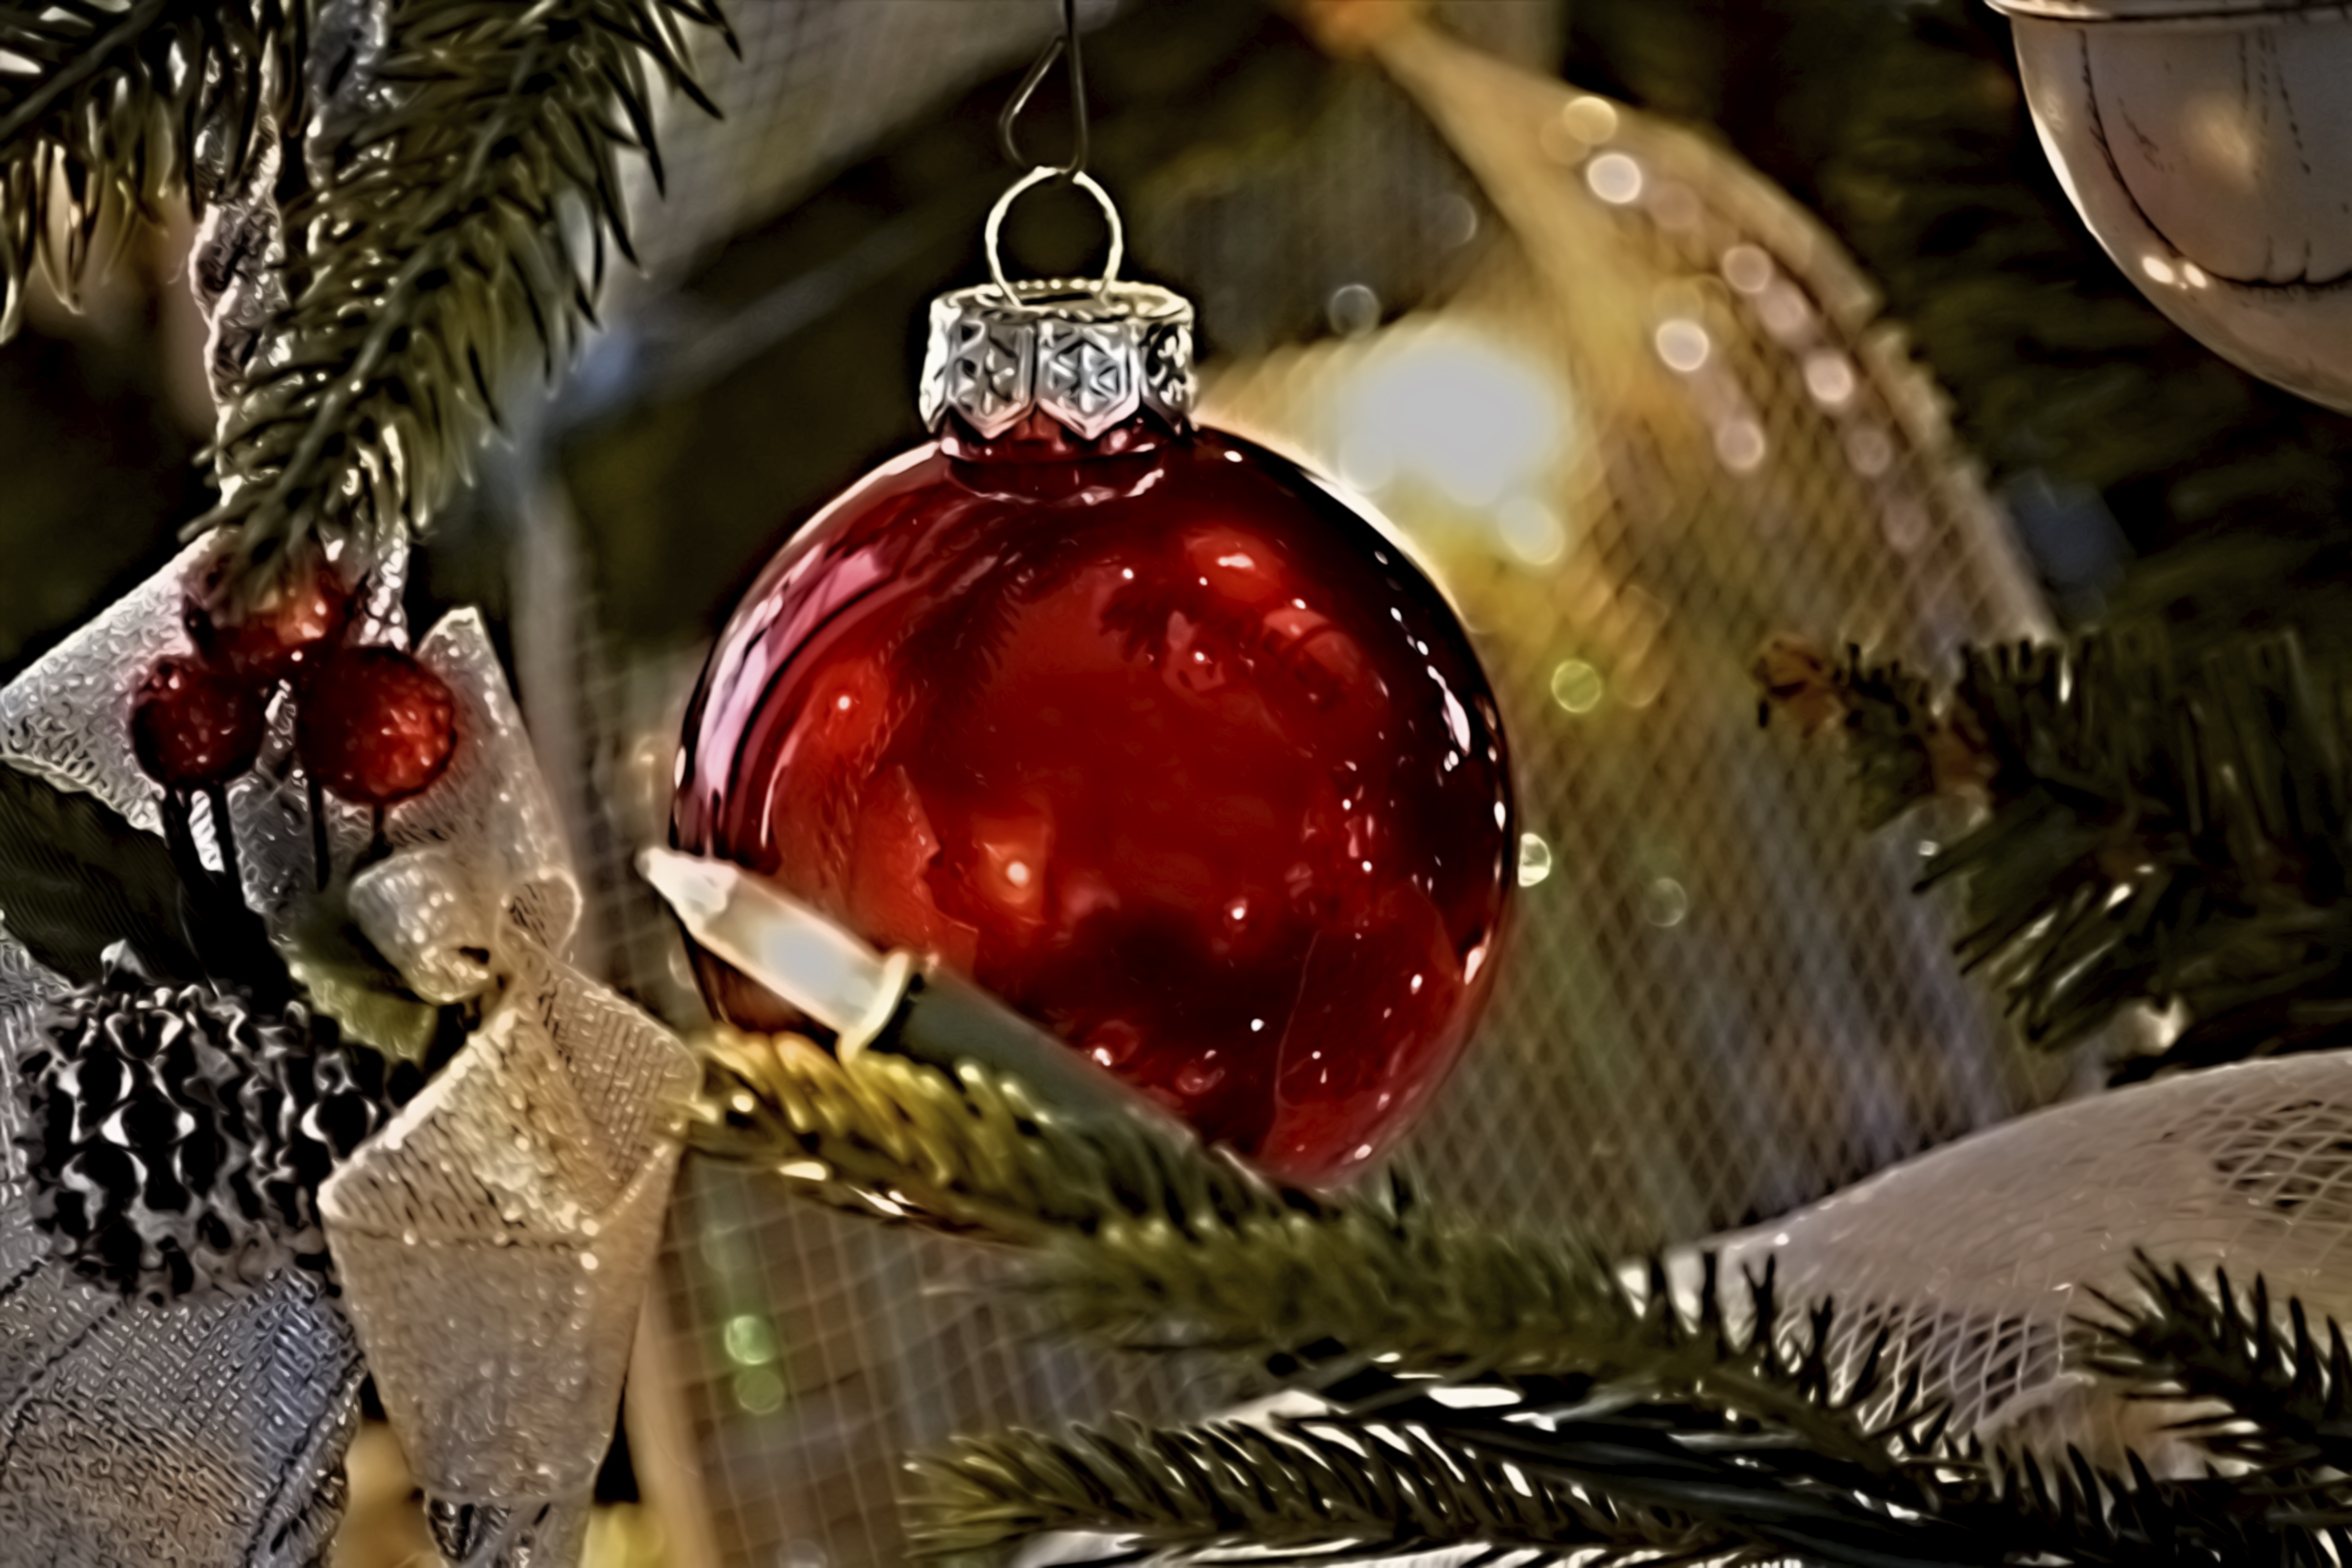
tree, branch, red, produce, christmas, decor, christmas tree, bauble, ornament, christmas decoration, christmas ball, traditional, red ornament